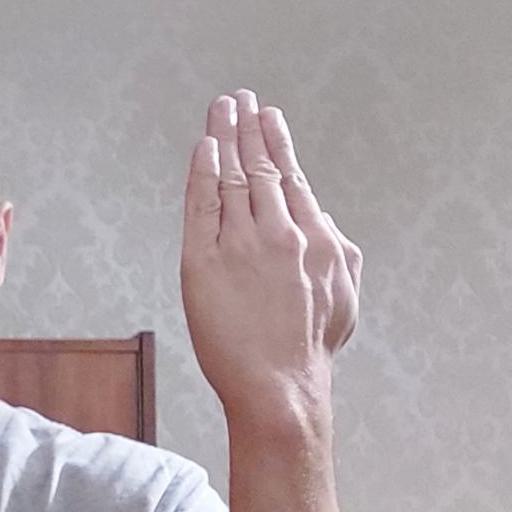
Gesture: stop_inverted